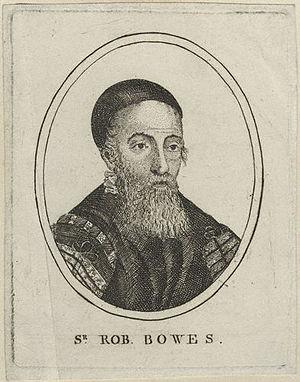
Robert Bowes était un homme de loi et commandant militaire anglais.
Le Master of the Rolls est le troisième plus important juge du Royaume-Uni, après le Président de la Cour Suprême du Royaume-Uni et le Lord Chief Justice. À ce titre, il préside la section civile de la Cour d'appel. Le Master of the Rolls connu le plus ancien remonte à 1286, mais il est probable qu'il y en ait eu plus tôt.